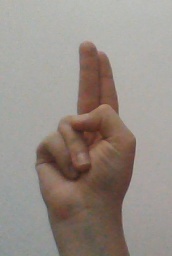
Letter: taa